Anjaan (2014 film)

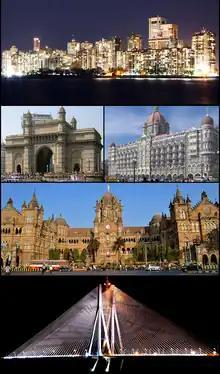
The film was predominantly shot in Mumbai

Principal photography began on 20 November 2013 in Mumbai with a proposed month-long schedule. In December 2013, filming halted as Samantha developed a mild skin irritation as a result of shooting in extreme heat conditions. This resulted the lead actors and the unit to return to Chennai. Filming resumed a few days later, with an intro song ("Bang Bang Bang") being shot with Suriya, Jammwal and Zakaria. A specially constructed set was erected at Borivali to shoot the song, which costed them . Filming continued in late December, where the team shot some "breezy, lighthearted sequences" featuring Suriya and Samantha. The latter had participated for the shoot for ten days due to her commitments for filming in "Rabhasa". The first schedule was wrapped in early January 2014.